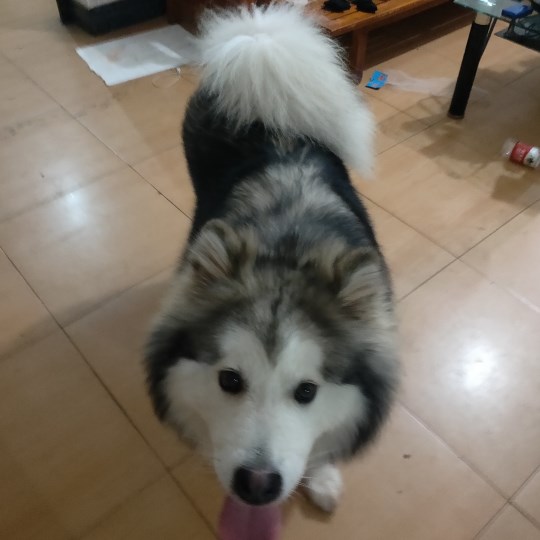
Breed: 1324-n000004-malamute